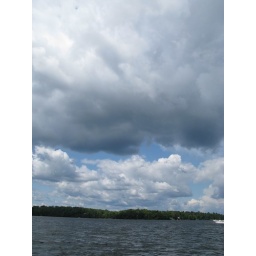
raining under the black cloud